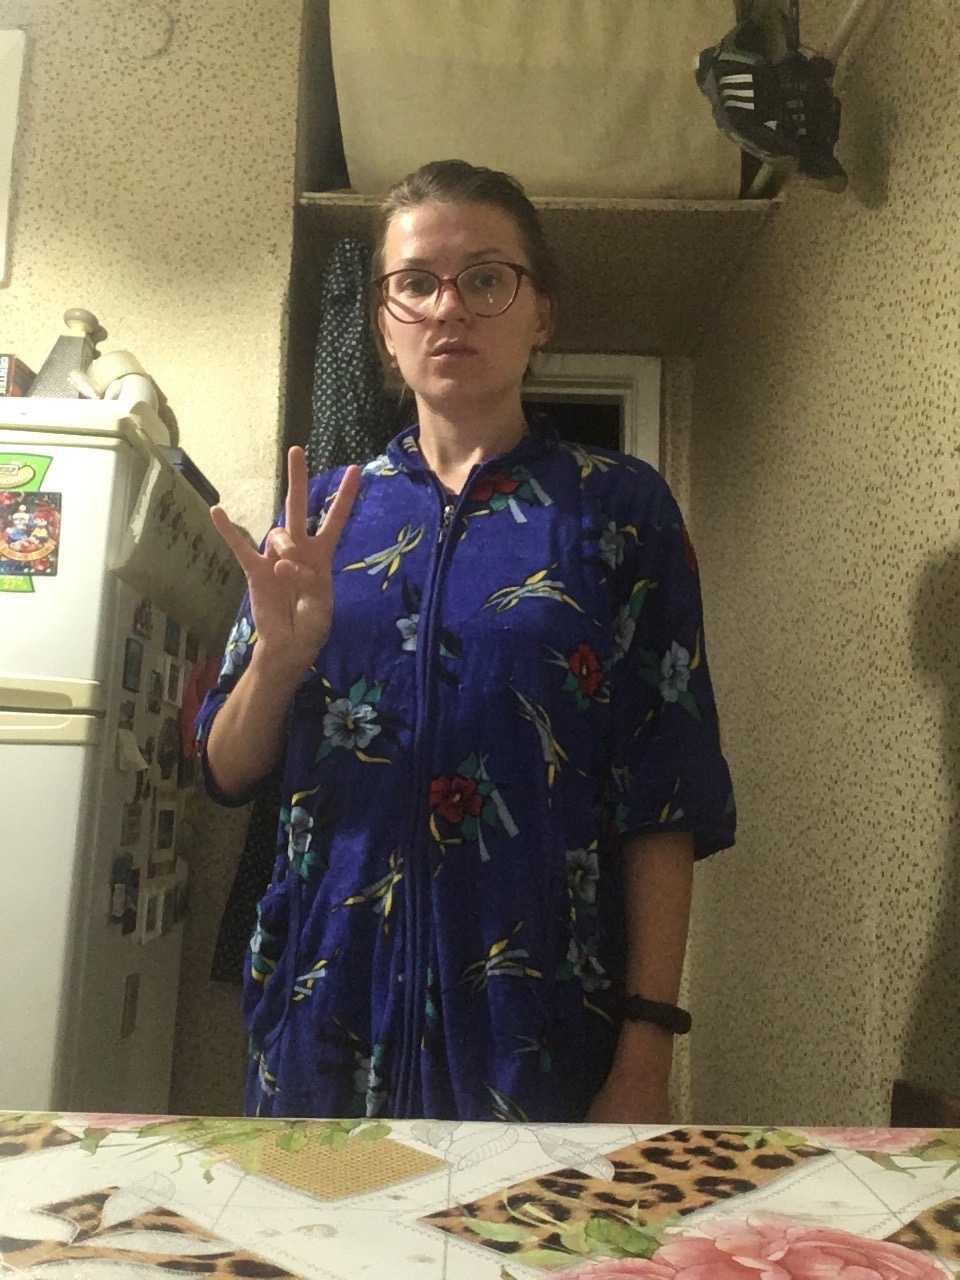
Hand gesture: three3